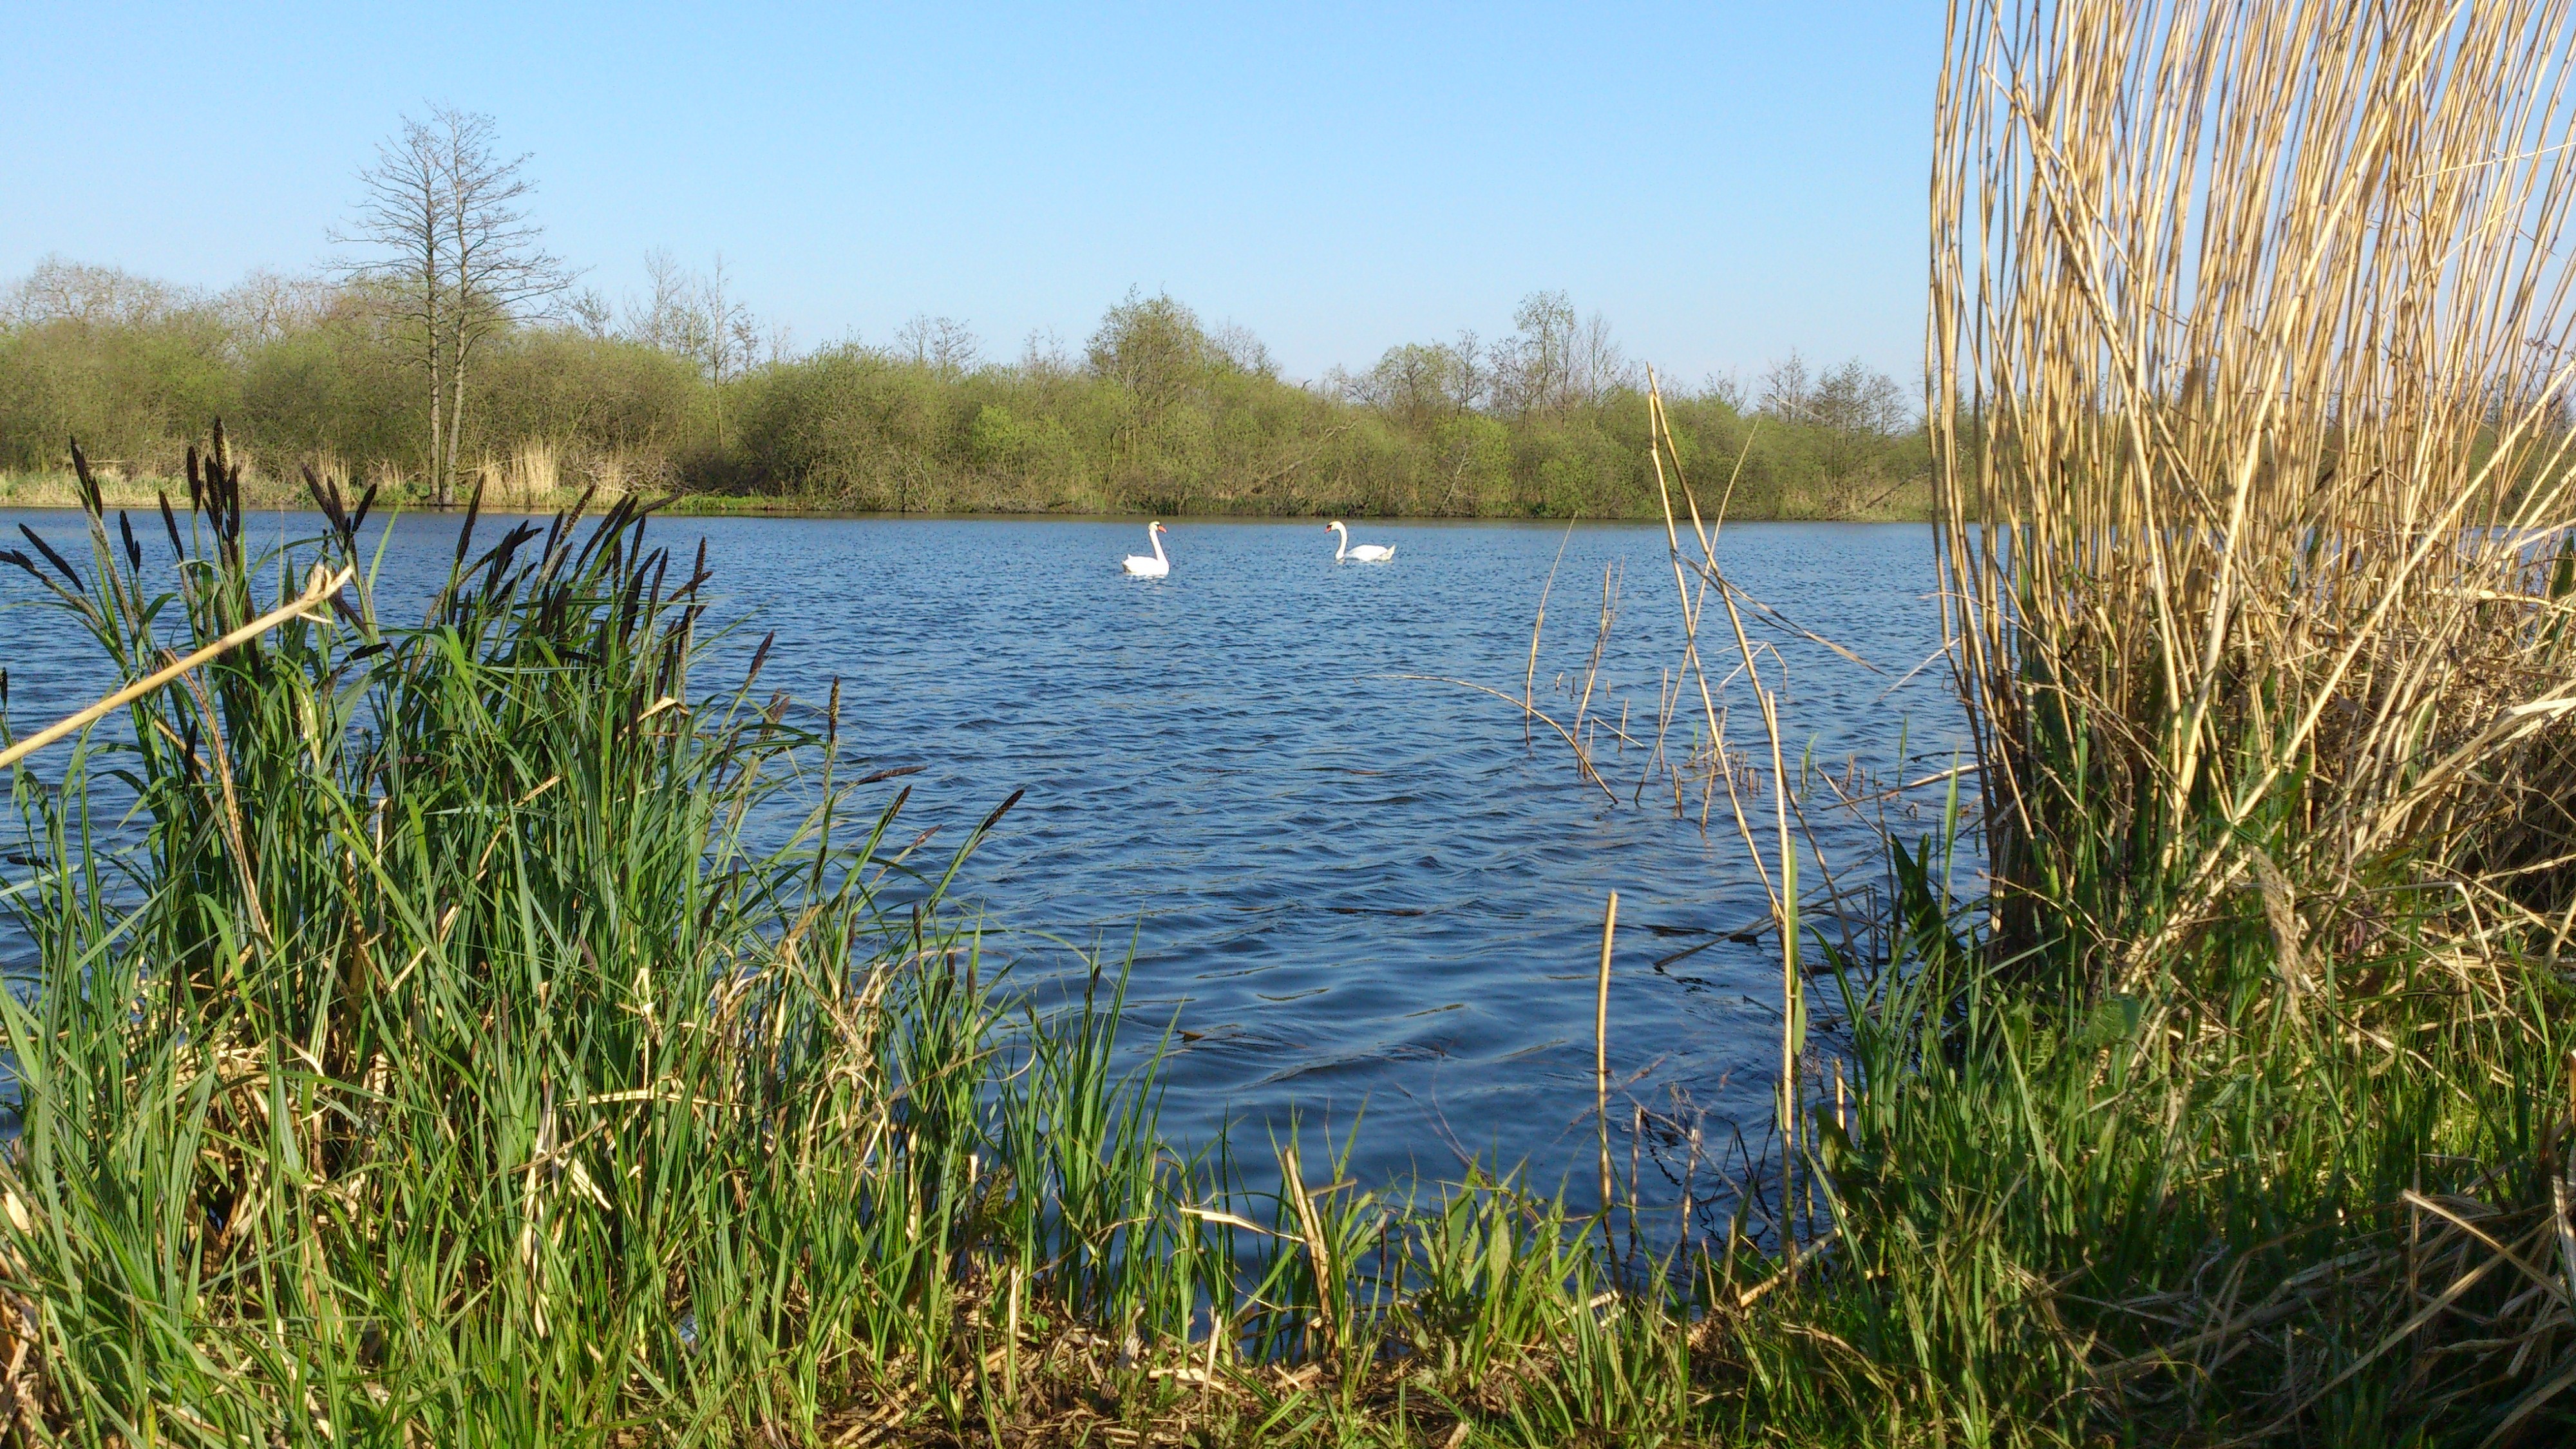
grass, marsh, swamp, meadow, prairie, lake, pond, couple, reservoir, body of water, swan, swans, wetland, habitat, ecosystem, fish pond, swan pair, natural environment, grass family, peene river